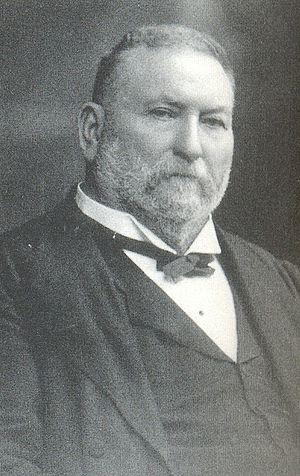
Thomas Bent Feb 1904 - Jan 1909.
Liste des Premiers ministres de l'État du Victoria, en Australie.